United Nations Security Council Resolution 767

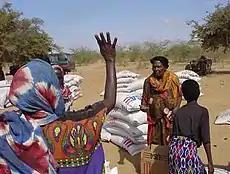
Aid being distributed in Somalia

United Nations Security Council resolution 767, adopted unanimously on 24 July 1992, after reaffirming resolutions 733 (1992), 746 (1992) and 751 (1992), the Council noted the ongoing humanitarian efforts in Somalia by the United Nations and the deteriorating political situation in the country.